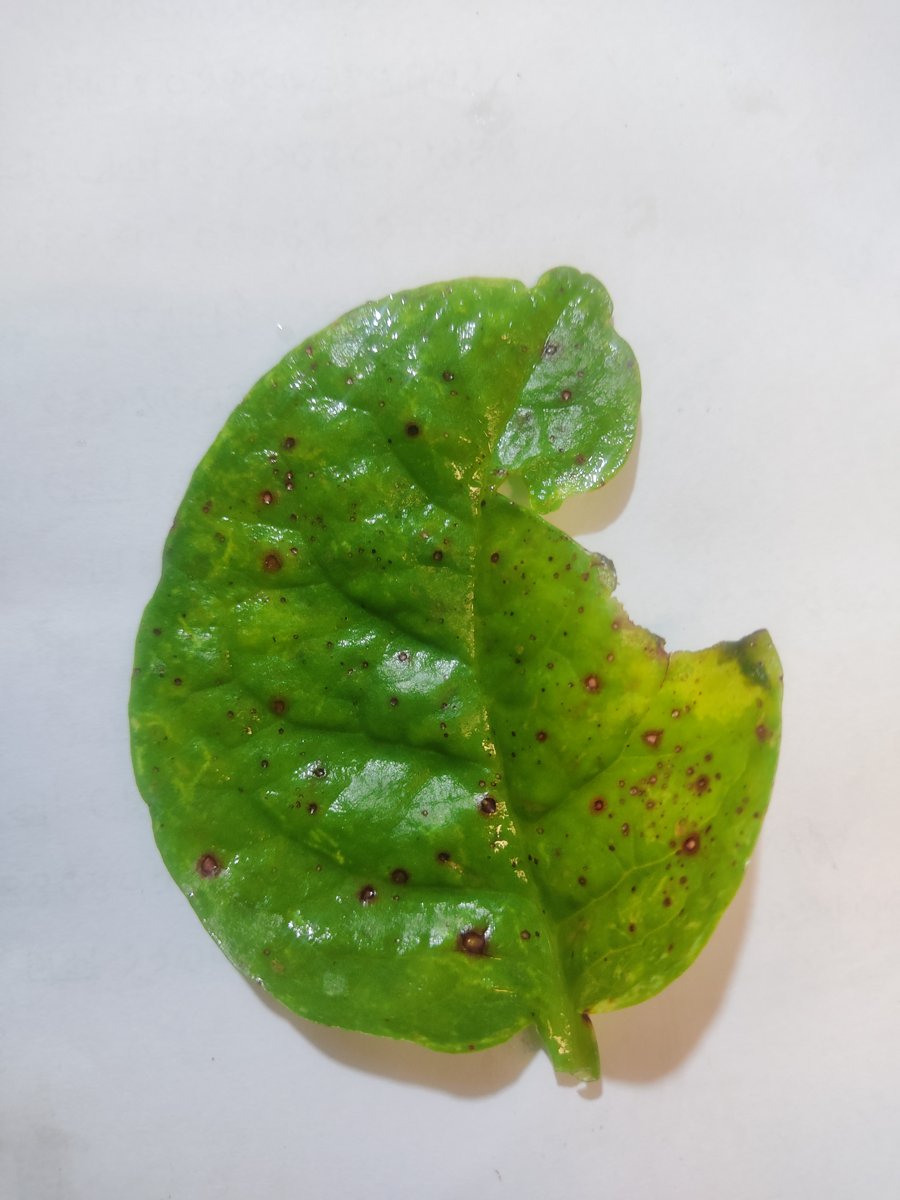
Label: Bacterial-Spot